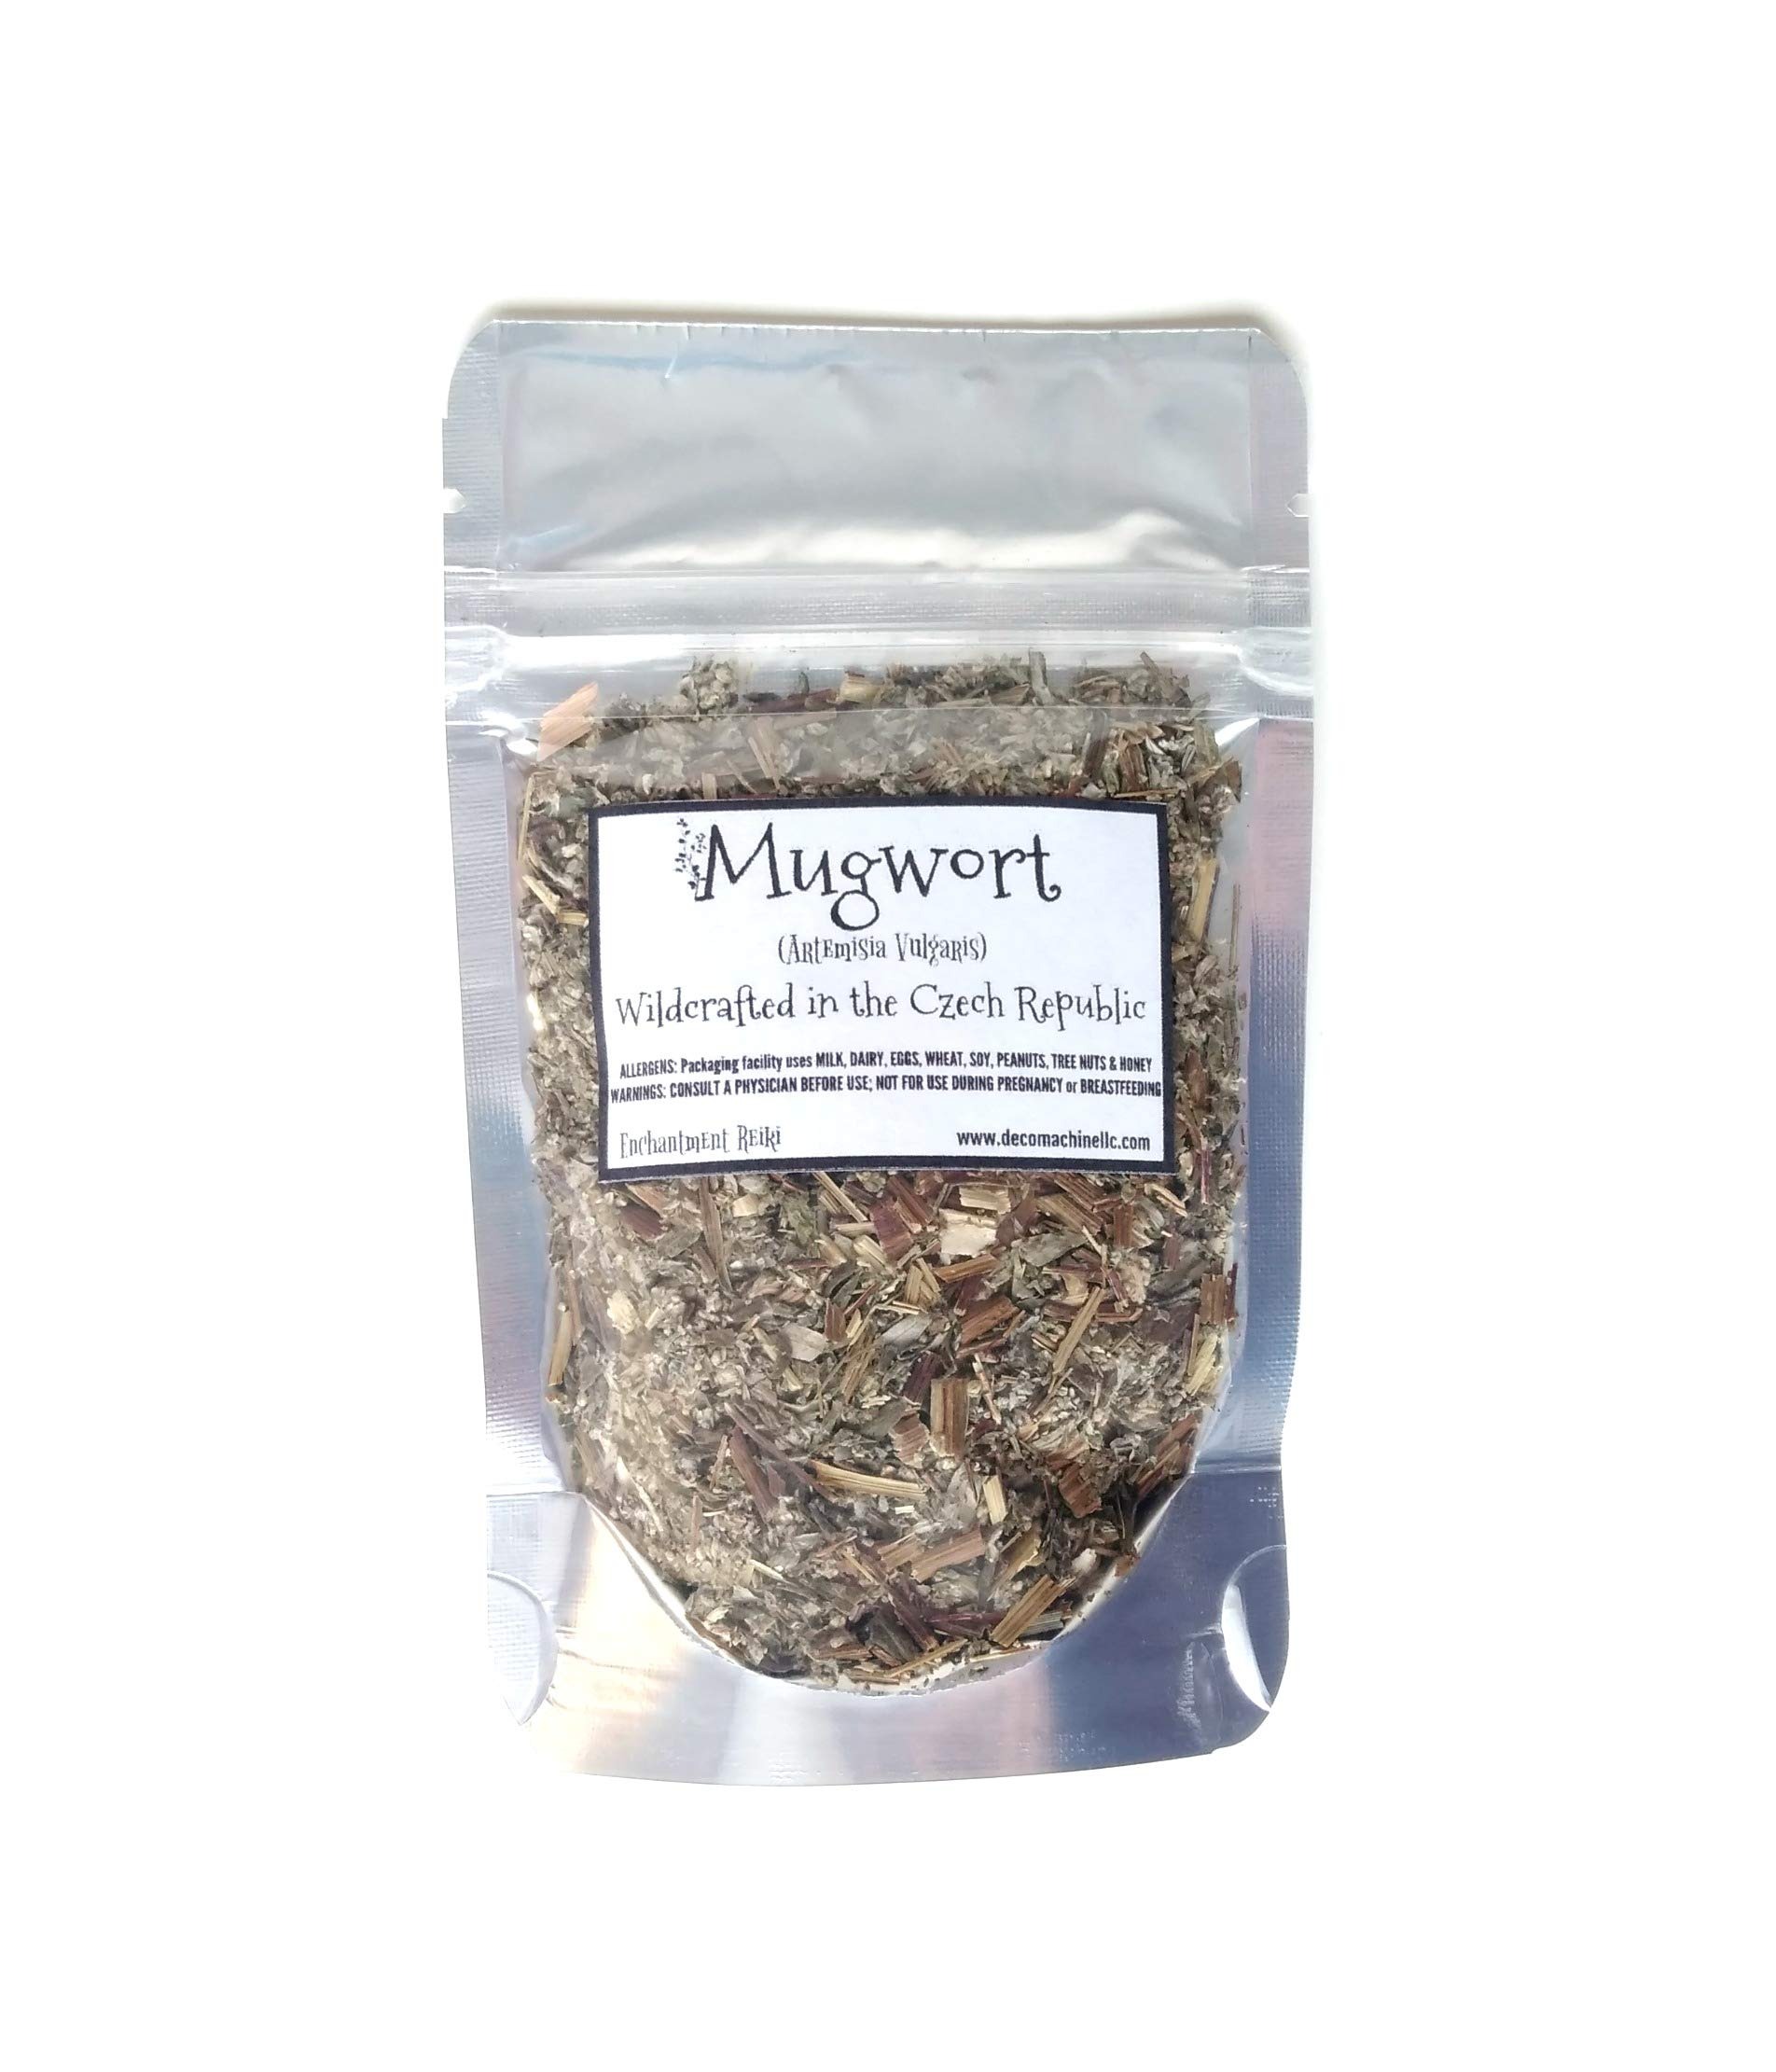
Item Name: Reiki Charged Mugwort Artemisia Vulgaris Wildcrafted in Czech Republic Loose Leaf Dried 0.5 oz bag Small Sample Tea
Bullet Point 1: Small Sample - Reiki Charged Dried Mugwort - ENTIRE PLANT - Dried & Cut
Bullet Point 2: 5" x 3" x 1" Small Bag with Approximately 5 Tablespoons
Bullet Point 3: Small Sampler Bag - Net Wt 0.5 oz (14g)
Bullet Point 4: Packaged in the USA ; Wildcrafted in Czech Republic
Bullet Point 5: 1 year shelf life - charged with Reiki and packaged by a Certified USUI RYOHO REIKI Master & Teacher of Spiritual Protection
Product Description: Enchantment Reiki - Dried Mugwort - 5" x 3" x 1" Small Bag with Approximately 5 Tablespoons. Small Sampler Bag - Net Wt 0.5 oz (14g). Packaged in the USA ; Wildcrafted in Czech Republic. 1 year shelf life. ALLERGEN WARNING: Packaging facility uses MILK, DAIRY, EGGS, WHEAT, SOY, PEANUTS, TREE NUTS & HONEY USE WARNING: Consult a physician before use; Do not use if you are breastfeeding, pregnant or may become pregnant.
Value: 0.5
Unit: Ounce

Price: 12.12